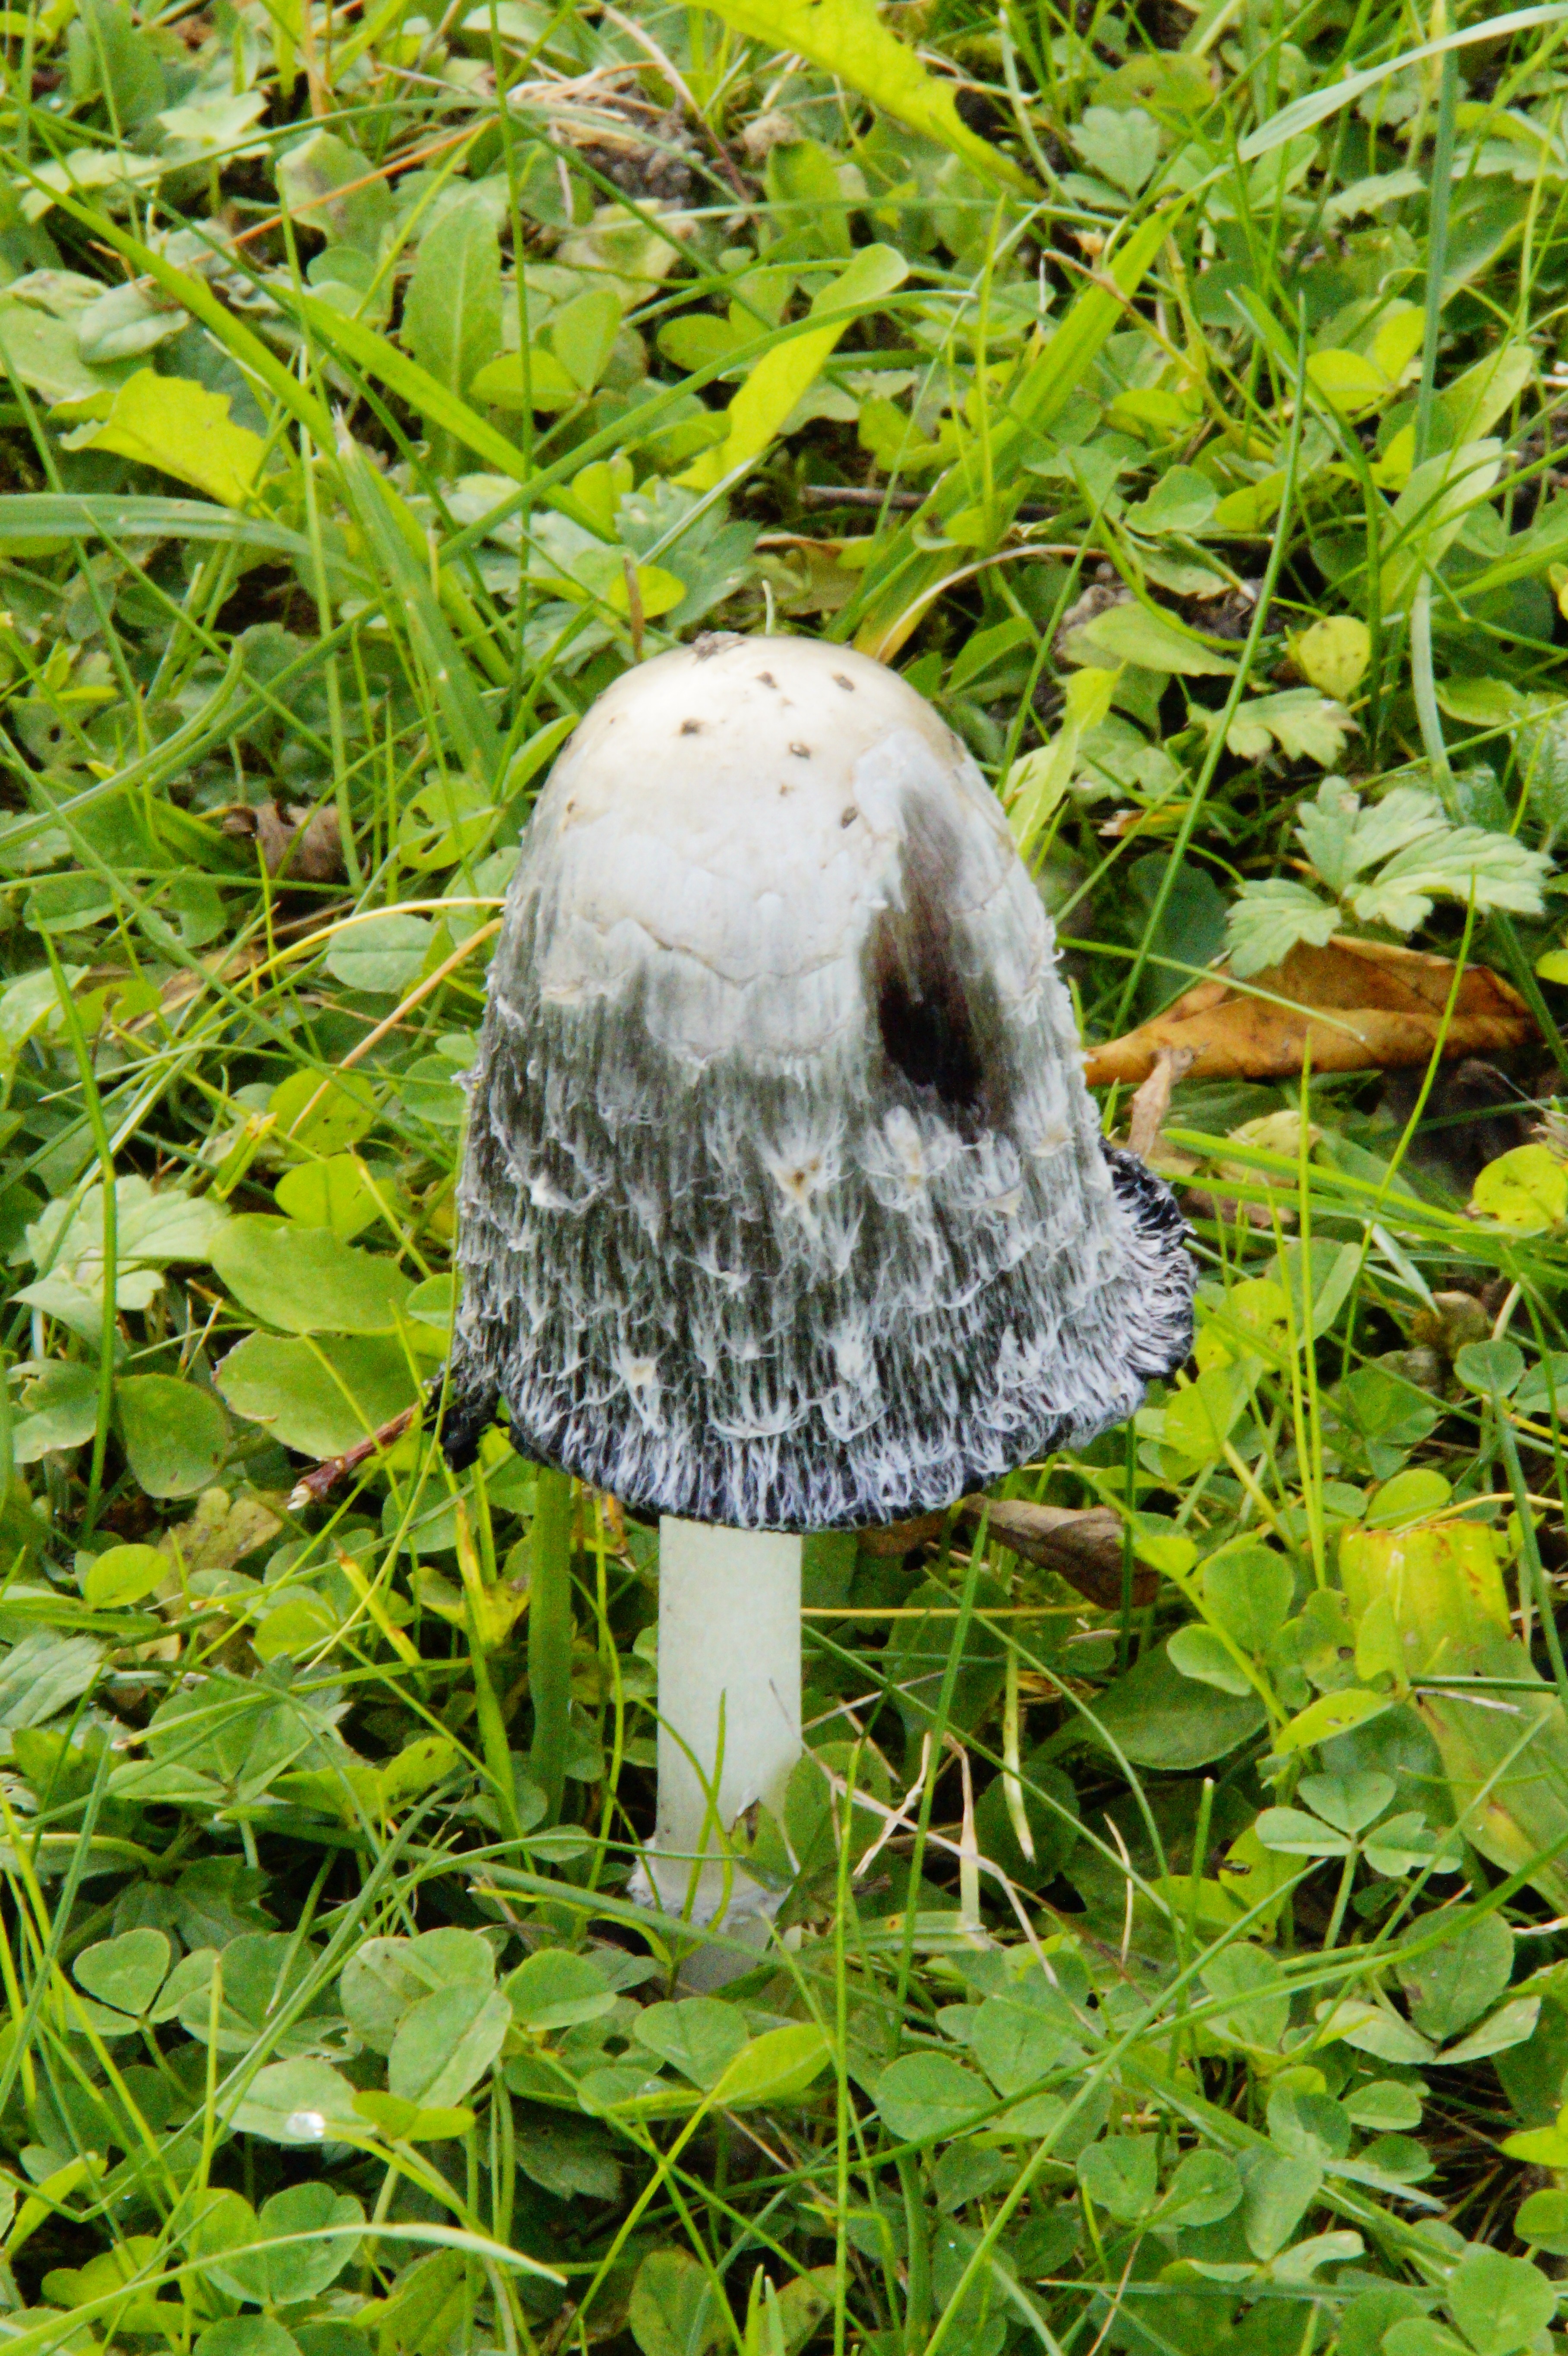
nature, forest, grass, lawn, meadow, leaf, flower, green, autumn, botany, mushroom, garden, flora, fungus, woodland, habitat, mushroom time, comatus, natural environment, penny bun